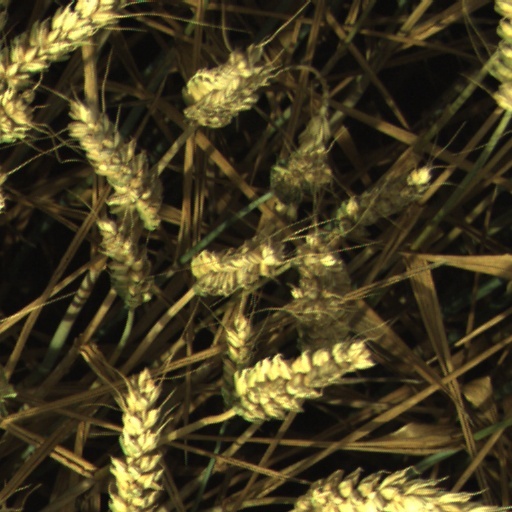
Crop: wheat